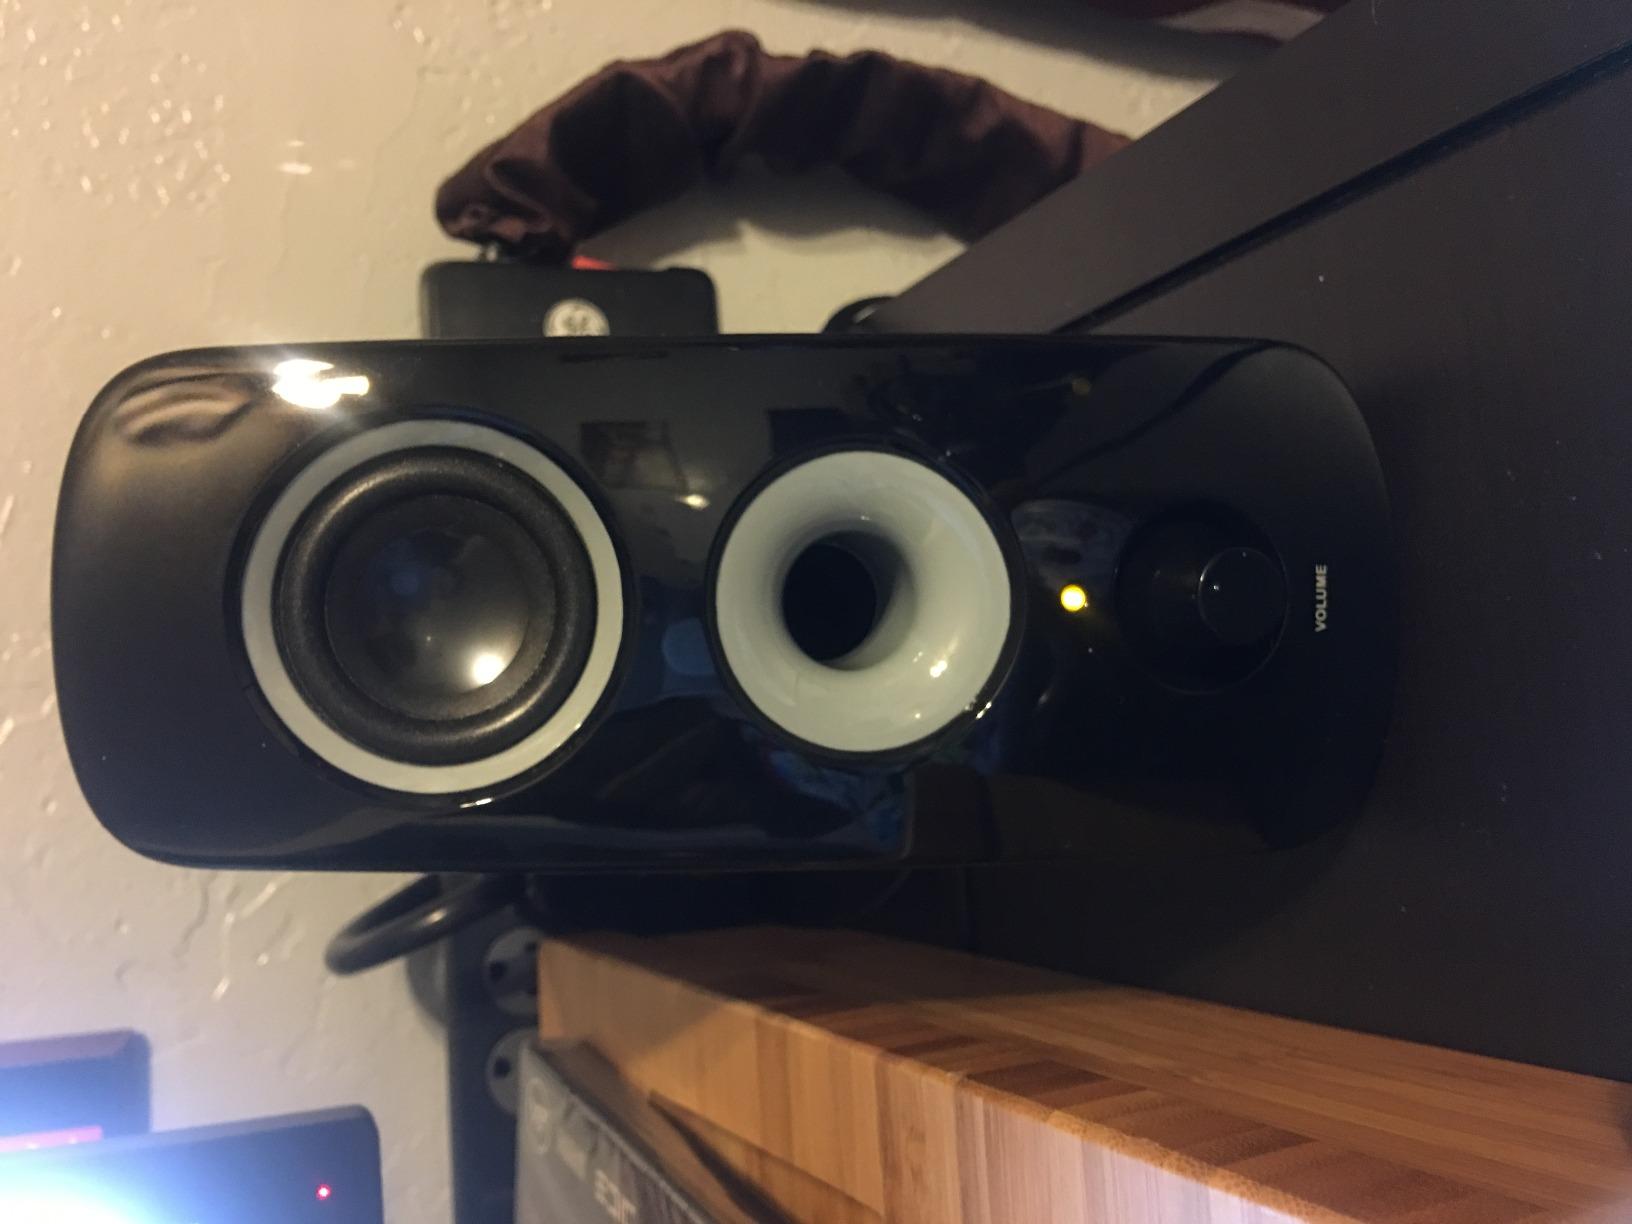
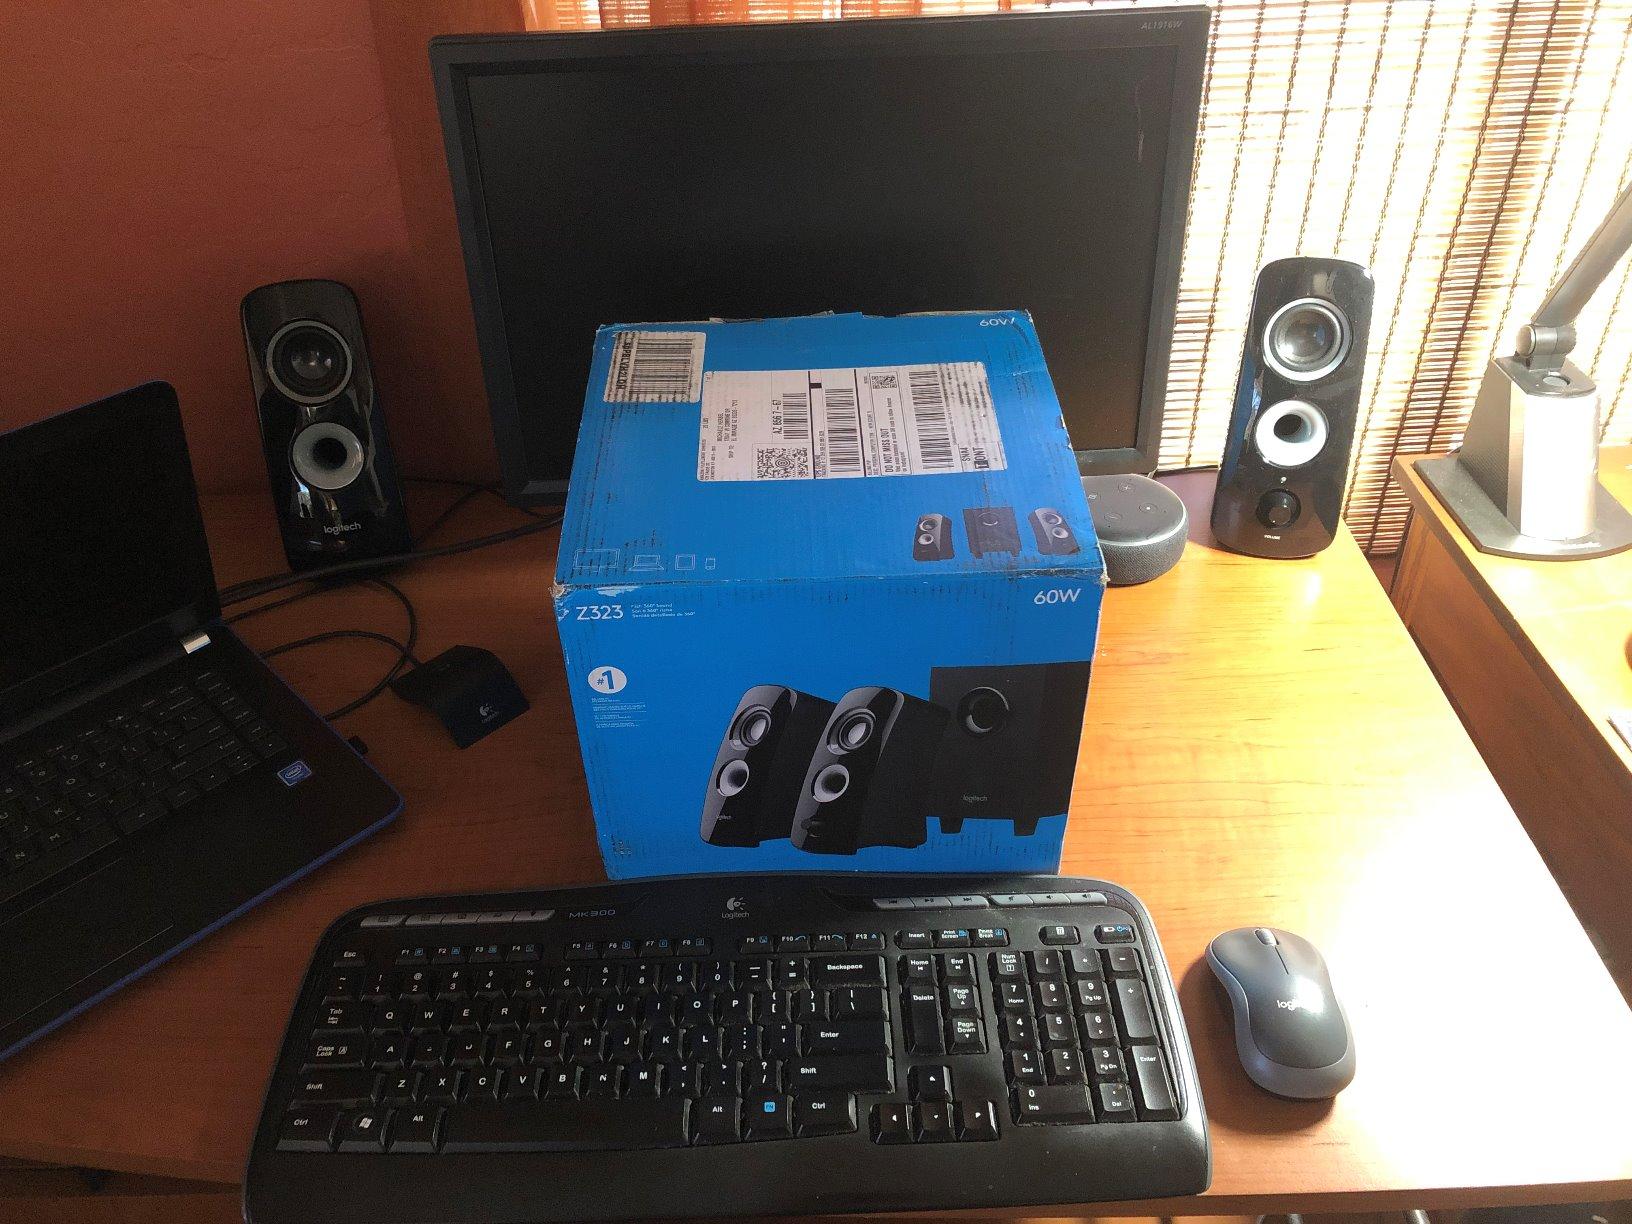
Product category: speaker
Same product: yes